Ice age

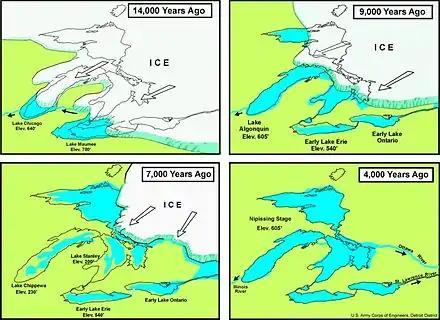
Stages of proglacial lake development in the region of the current North American Great Lakes

The current geological period, the Quaternary, which began about 2.6 million years ago and extends into the present, is marked by warm and cold episodes, cold phases called glacials (Quaternary ice age) lasting about 100,000 years, and warm phases called interglacials lasting 10,000–15,000 years. The last cold episode of the Last Glacial Period ended about 10,000 years ago. Earth is currently in an interglacial period of the Quaternary, called the Holocene.